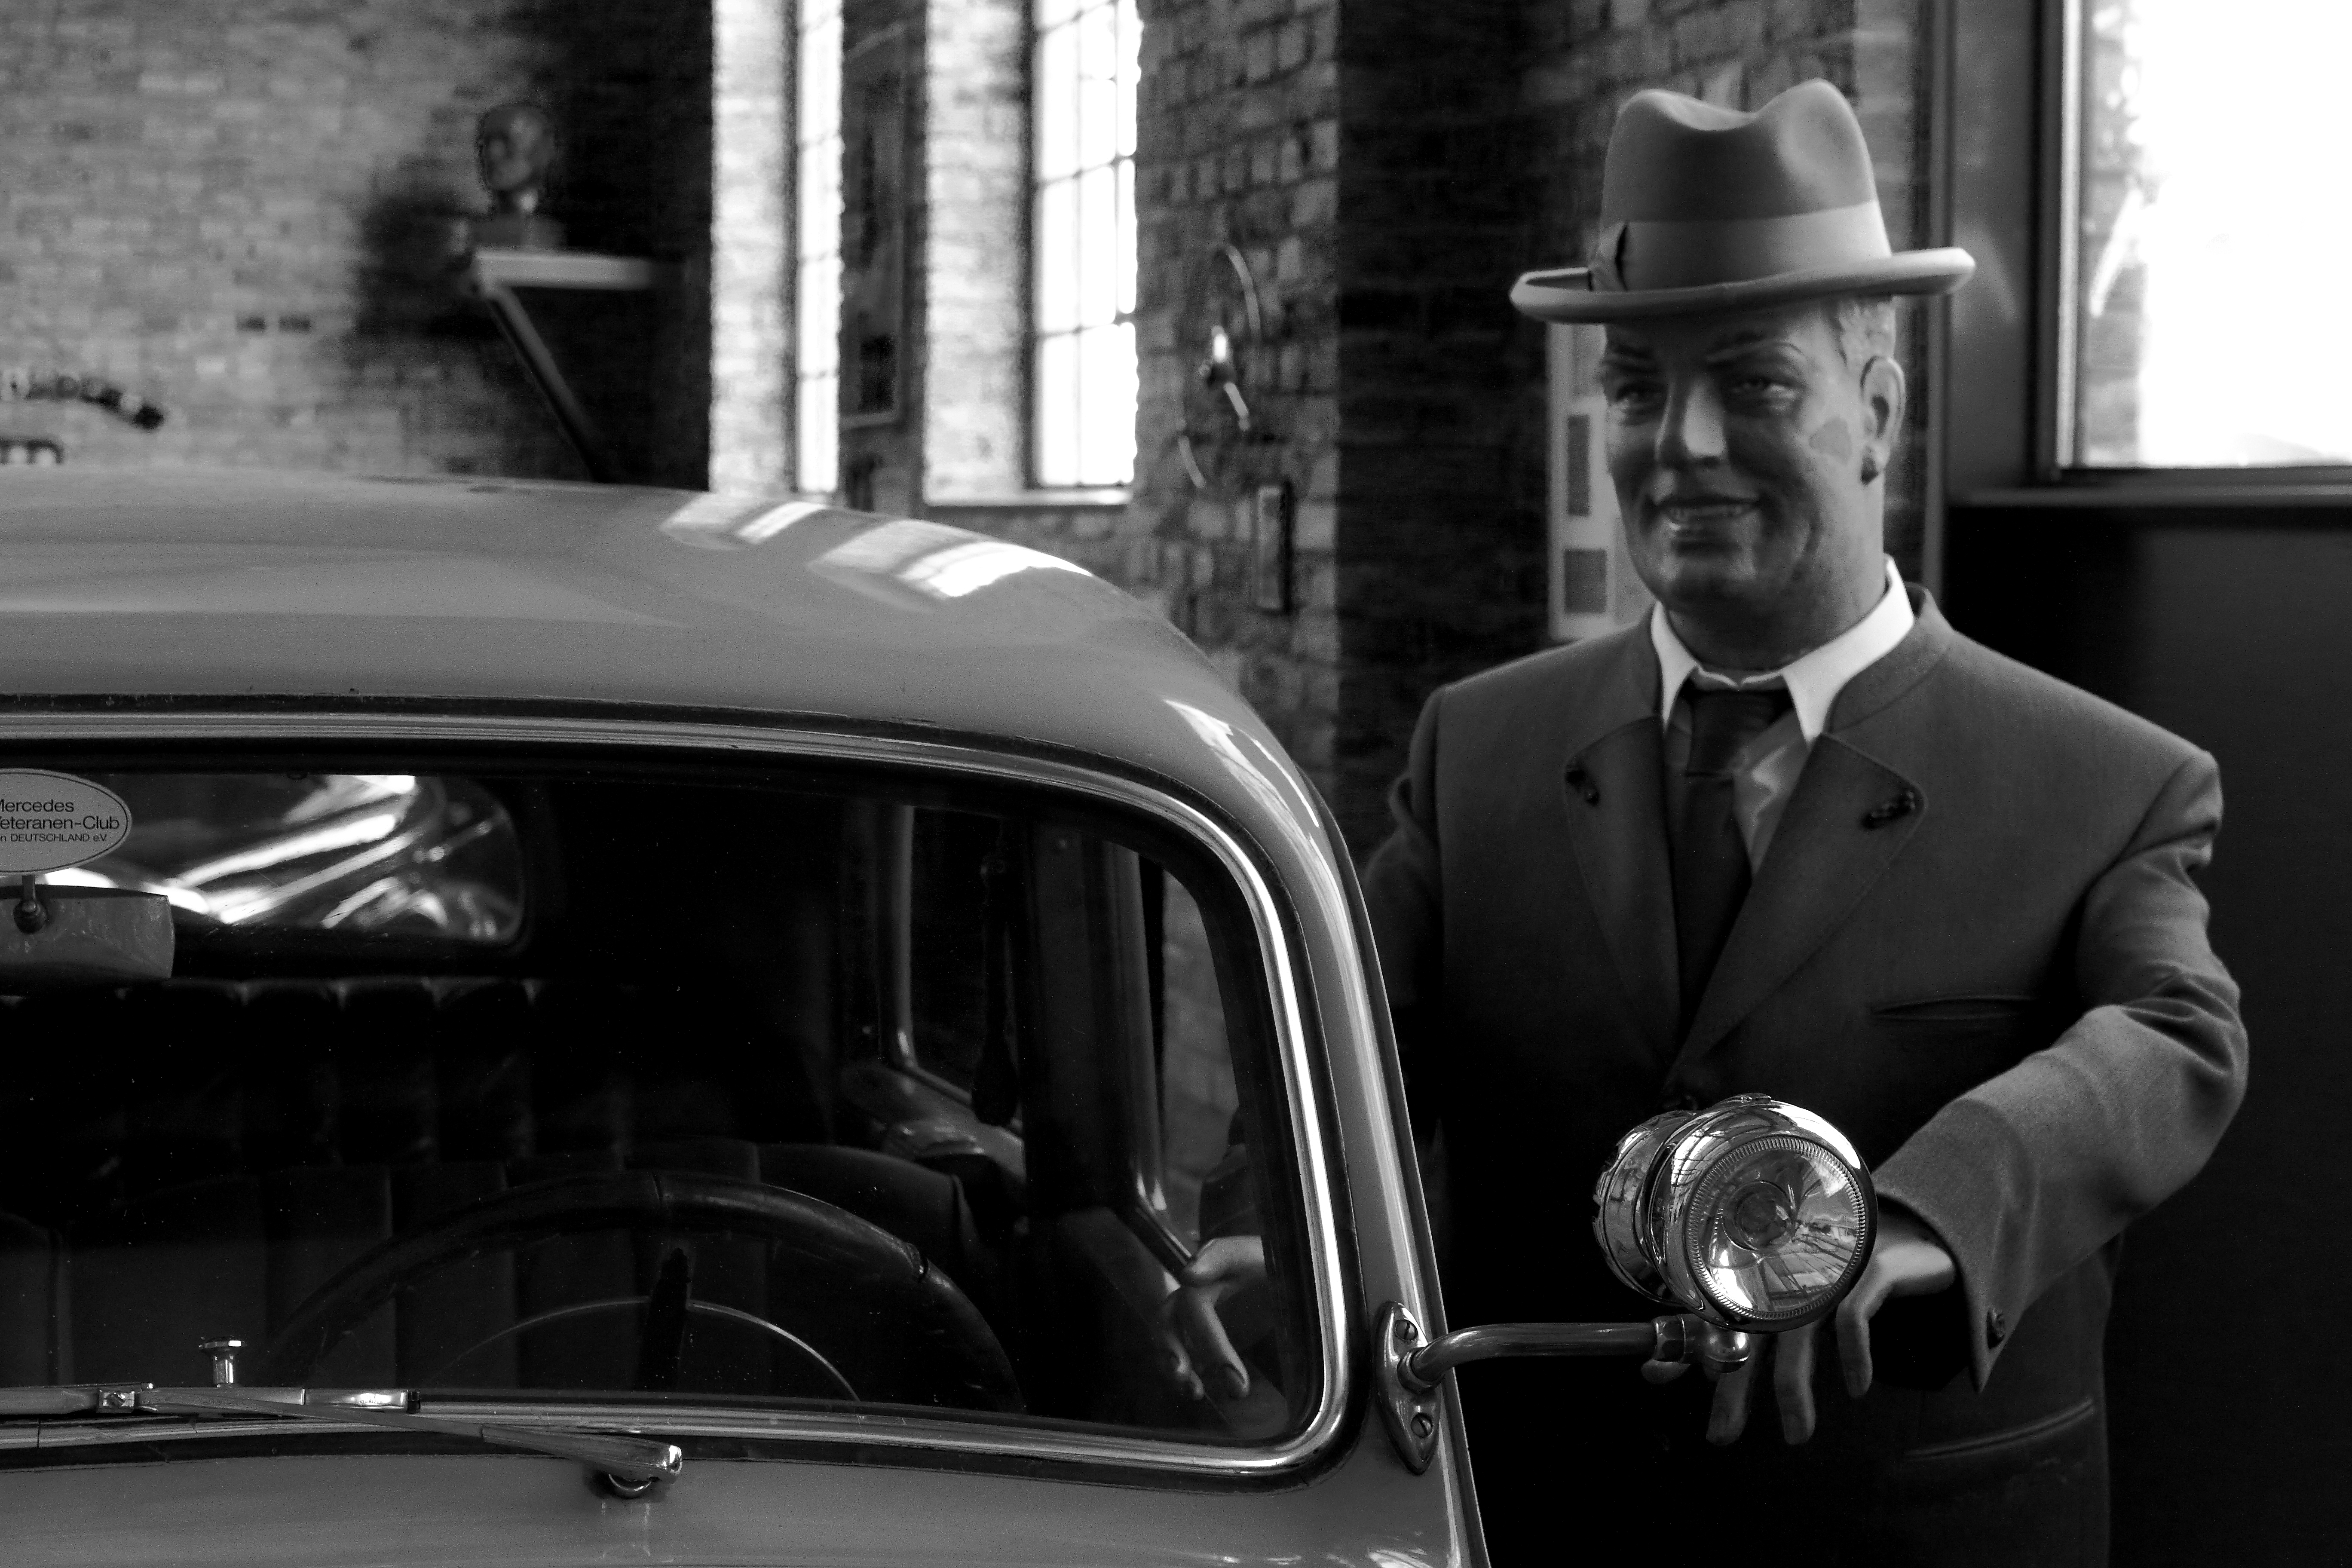
black and white, car, photography, wheel, vehicle, black, monochrome, vintage car, bw, blackandwhite, blackwhite, germany, alemania, allemagne, sw, schwarzweiss, schwarzweis, germania, kurpfalz, badenwurtemberg, schwarzweissfotografie, schwarzweisfotografie, ladenburg, mercedesbenzmuseum, benzmuseum, badenw rttemberg, monochrome photography, film noir, automotive design, luxury vehicle